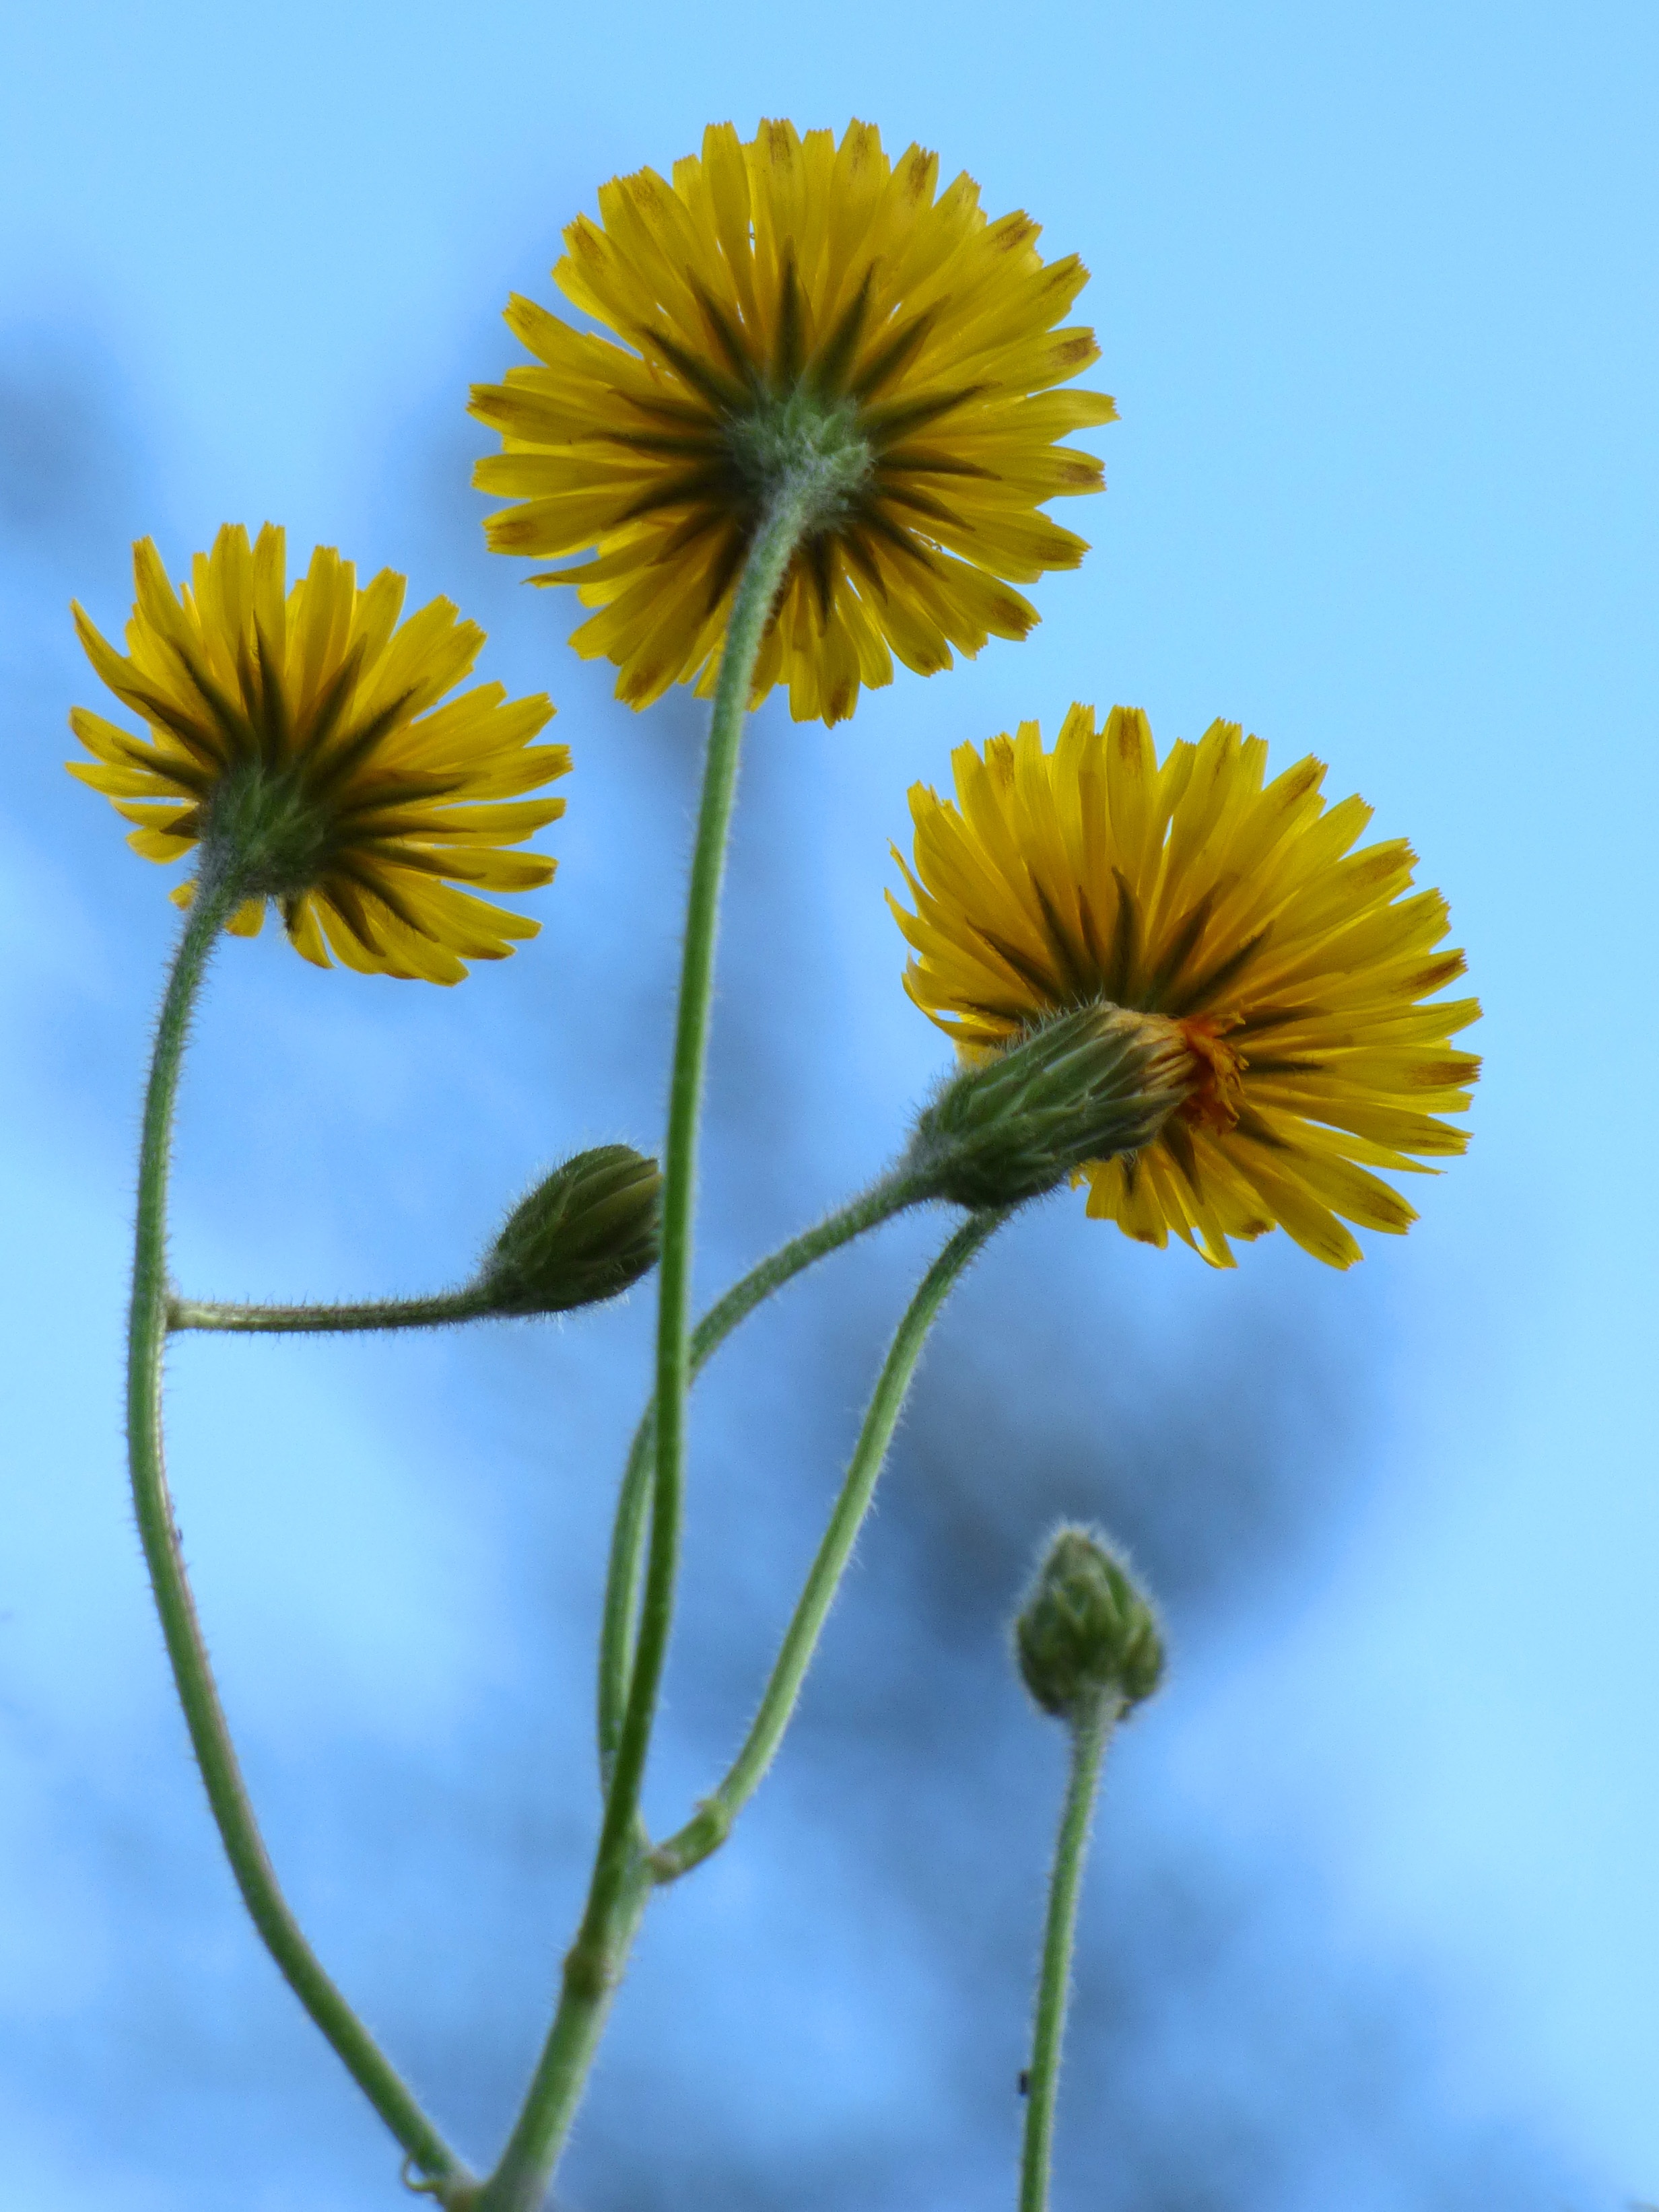
plant, sky, field, meadow, dandelion, flower, petal, botany, yellow, flora, yellow flower, wildflower, close up, backlight, macro photography, flowering plant, daisy family, plant stem, land plant, pixallit